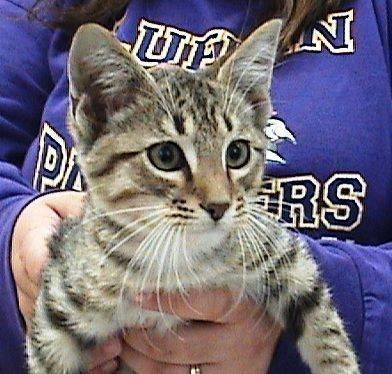
cat